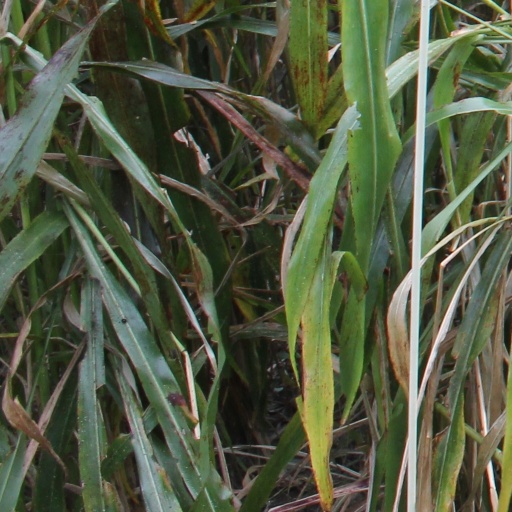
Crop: sorghum